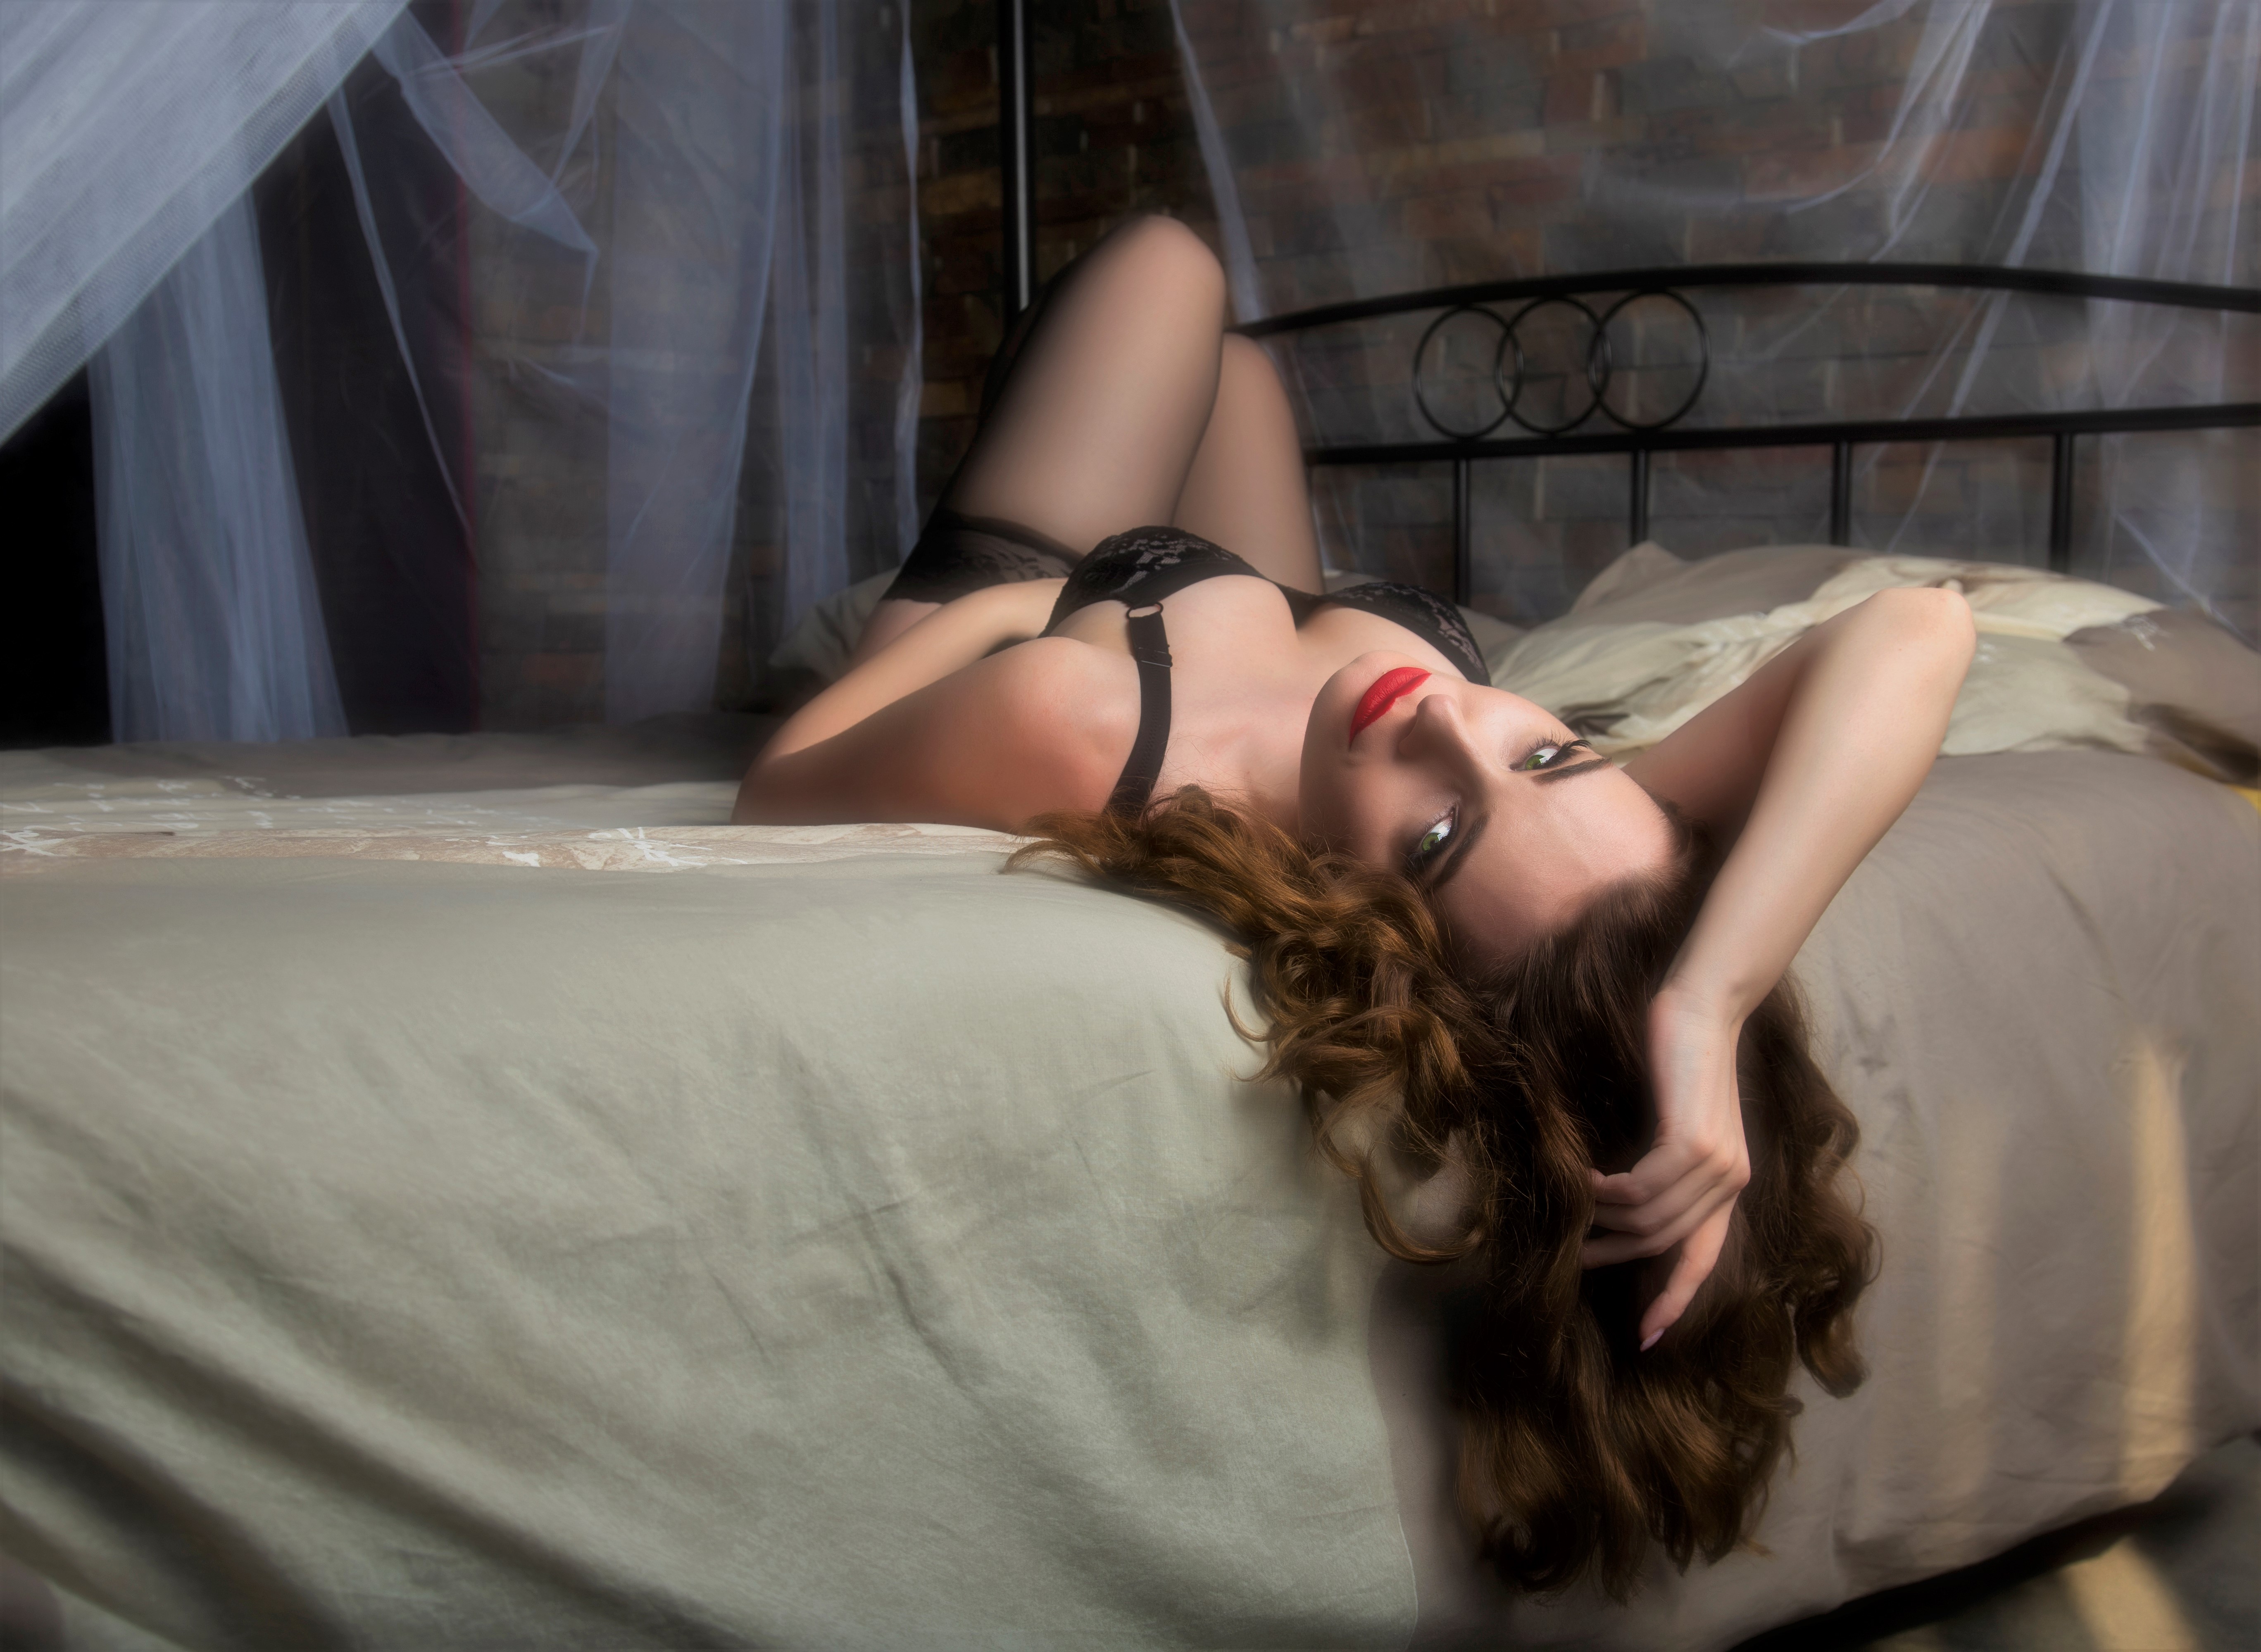
boudoir, lingerie, beauty, long hair, leg, brown hair, flesh, agent provocateur, photography, art model, fetish model, bed